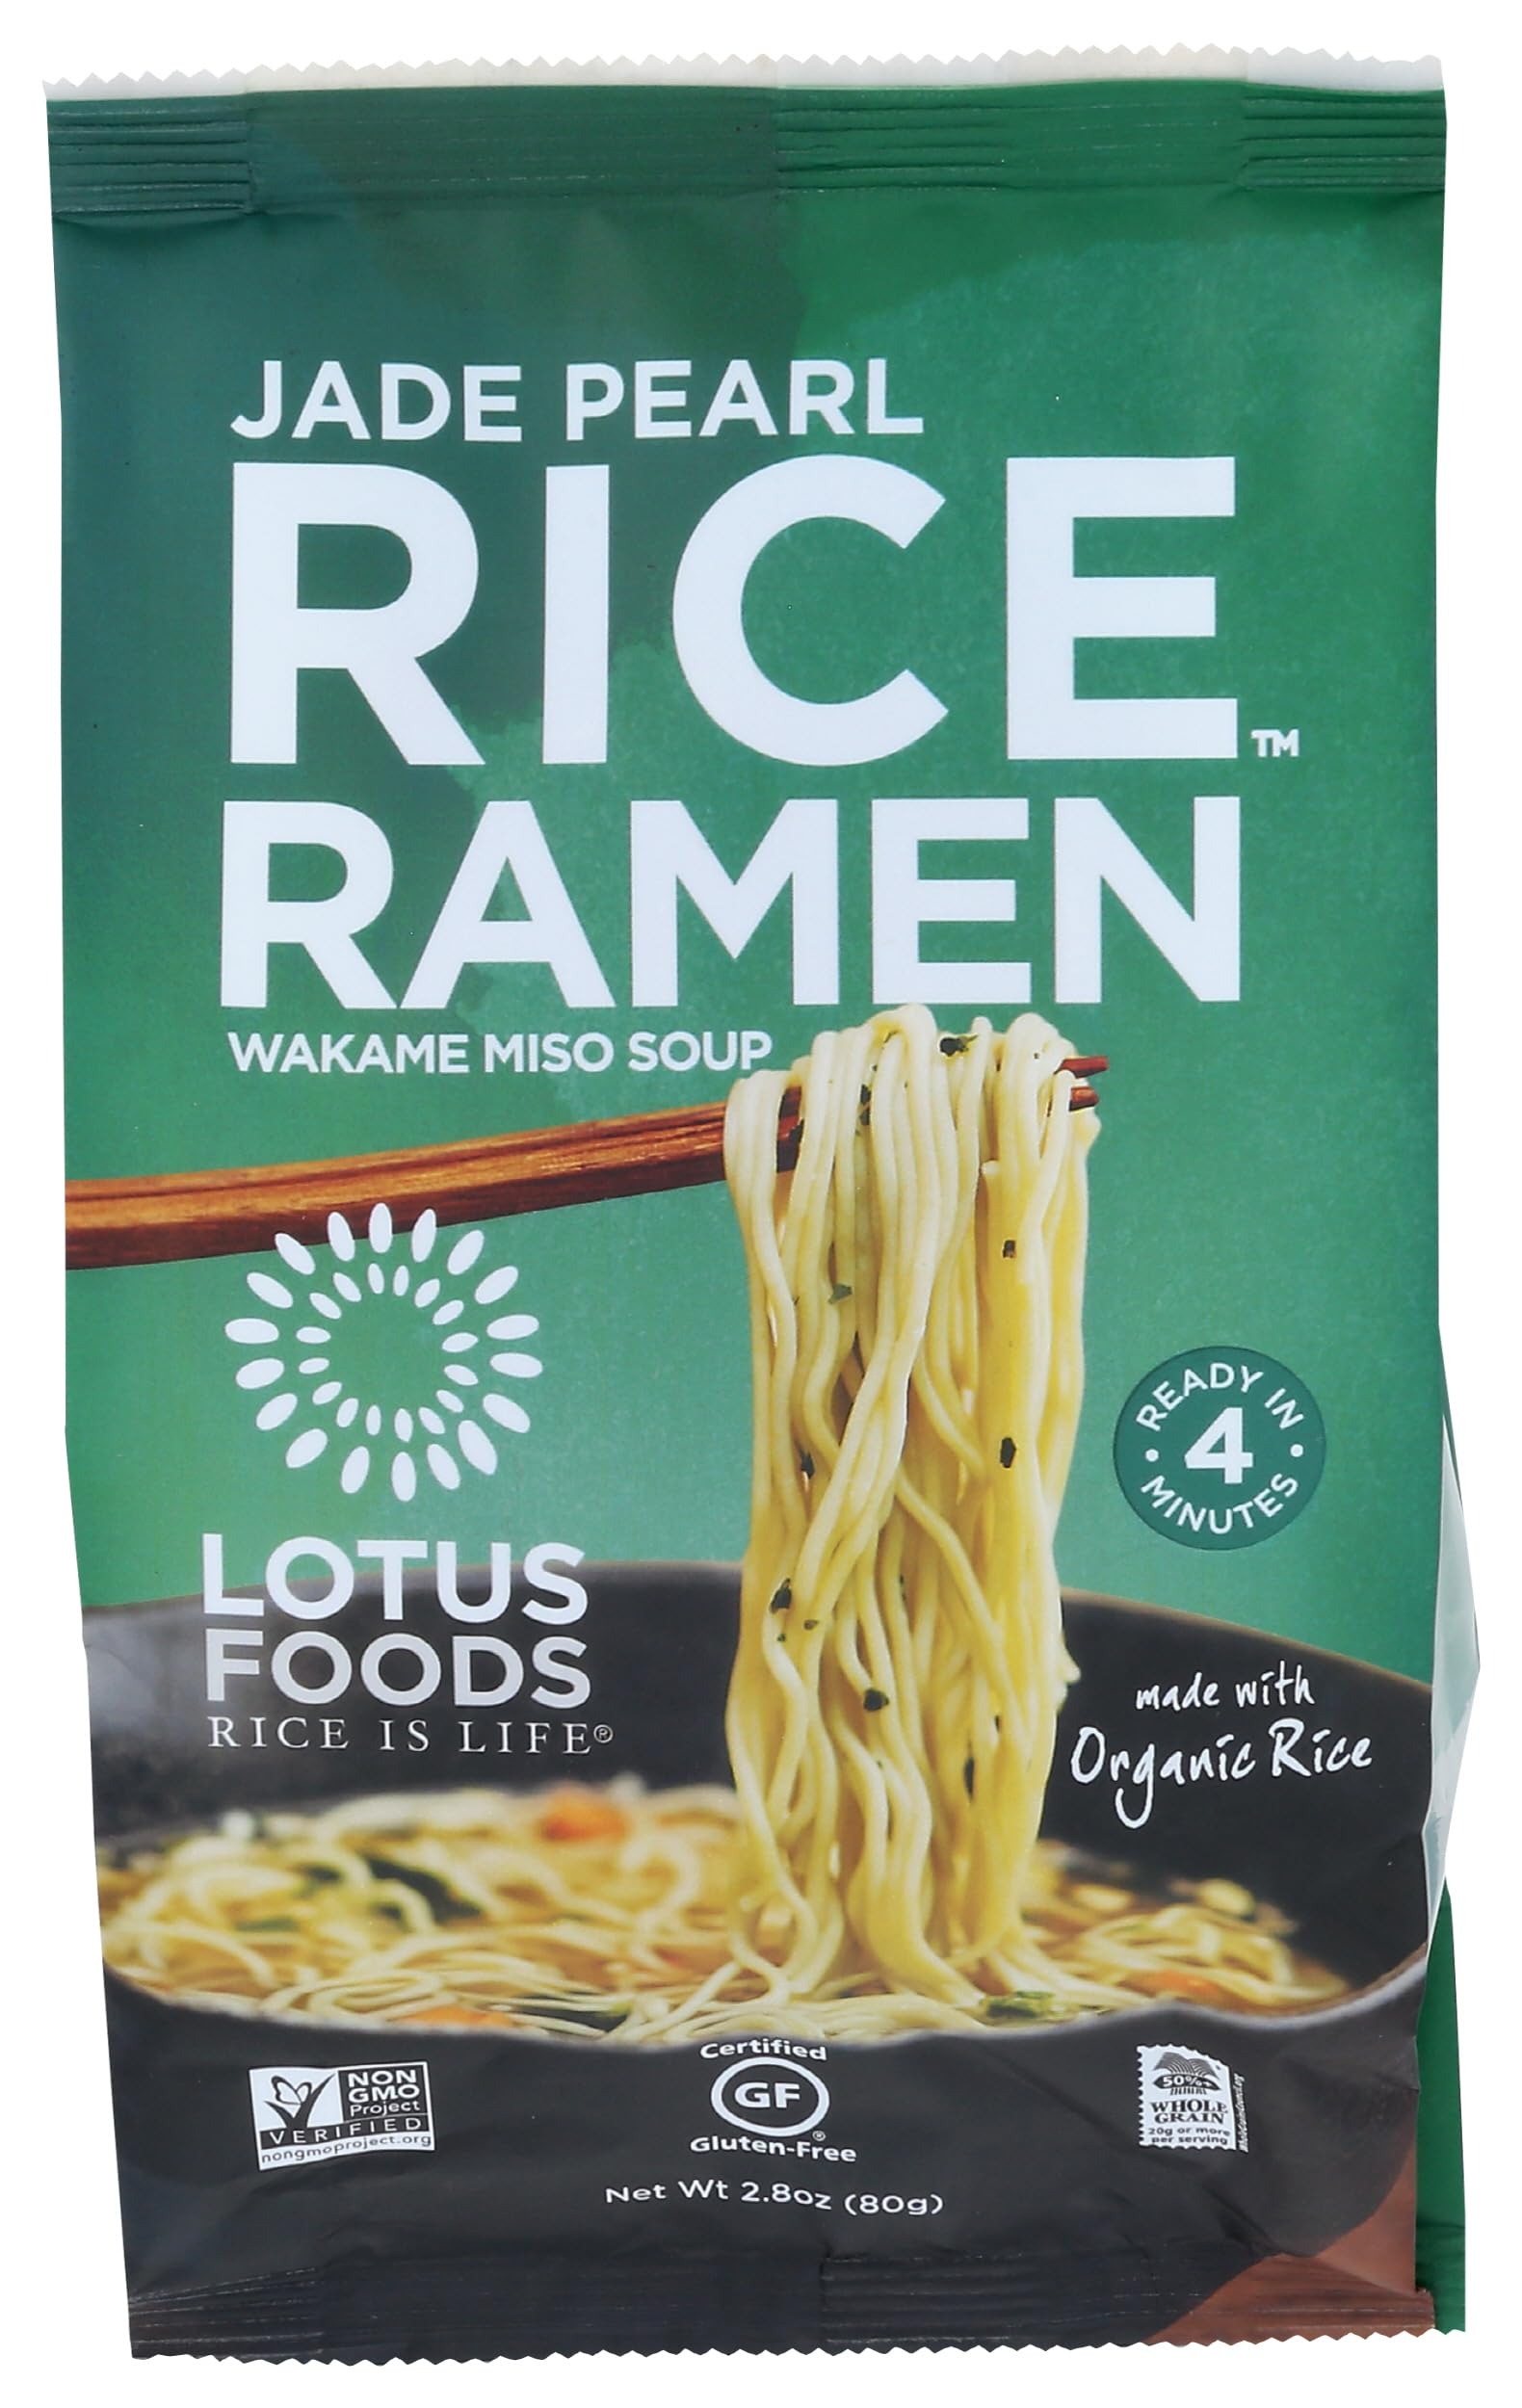
Item Name: Lotus Foods Rice Ramen, Jade Pearl Rice with Miso Soup, 2.8 oz
Bullet Point 1: 33% less sodium than regular ramen soup
Bullet Point 2: Whole grain and heart healthy
Bullet Point 3: Gluten-free and Non-GMO, Effervesce combines Authenticity with Elegance and Prestige
Bullet Point 4: Country Of Origin: China
Value: 2.8
Unit: Ounce

Price: 2.285